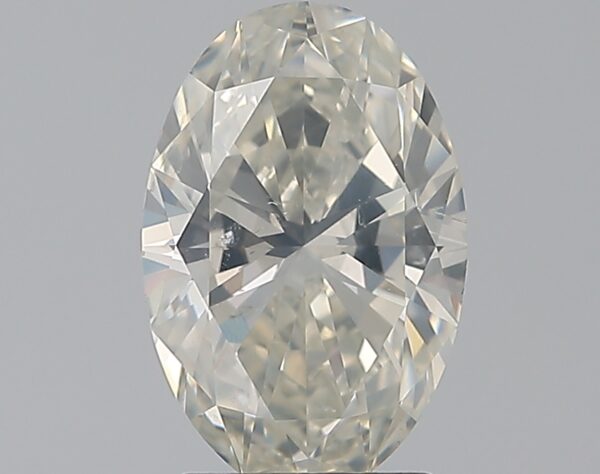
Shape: oval
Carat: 2
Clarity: SI2
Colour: J
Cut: EX
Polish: EX
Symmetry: EX
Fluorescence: F
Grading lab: GIA
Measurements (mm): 10.45 x 6.94 x 4.32